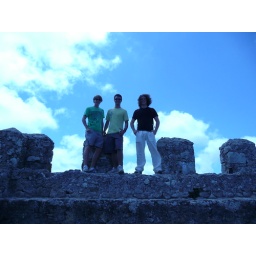
boy band photo on the moorish castle in Sintra